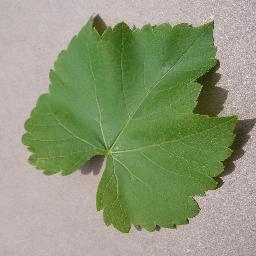
Label: Grape___healthy